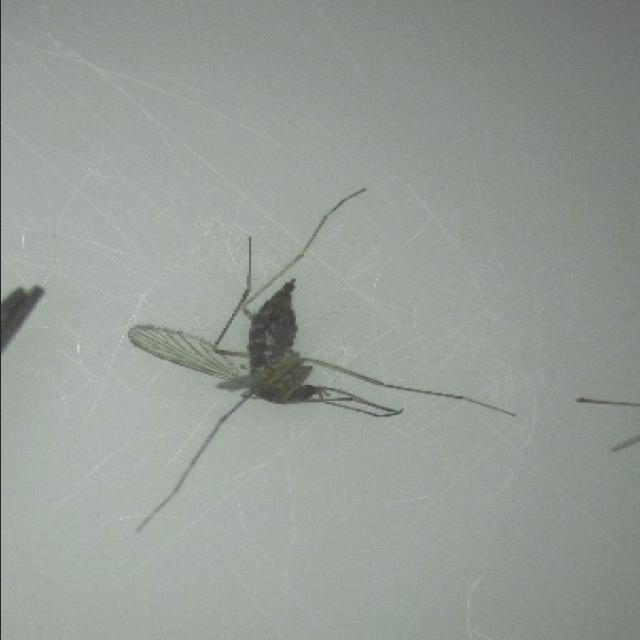
Species: aedes_vexans